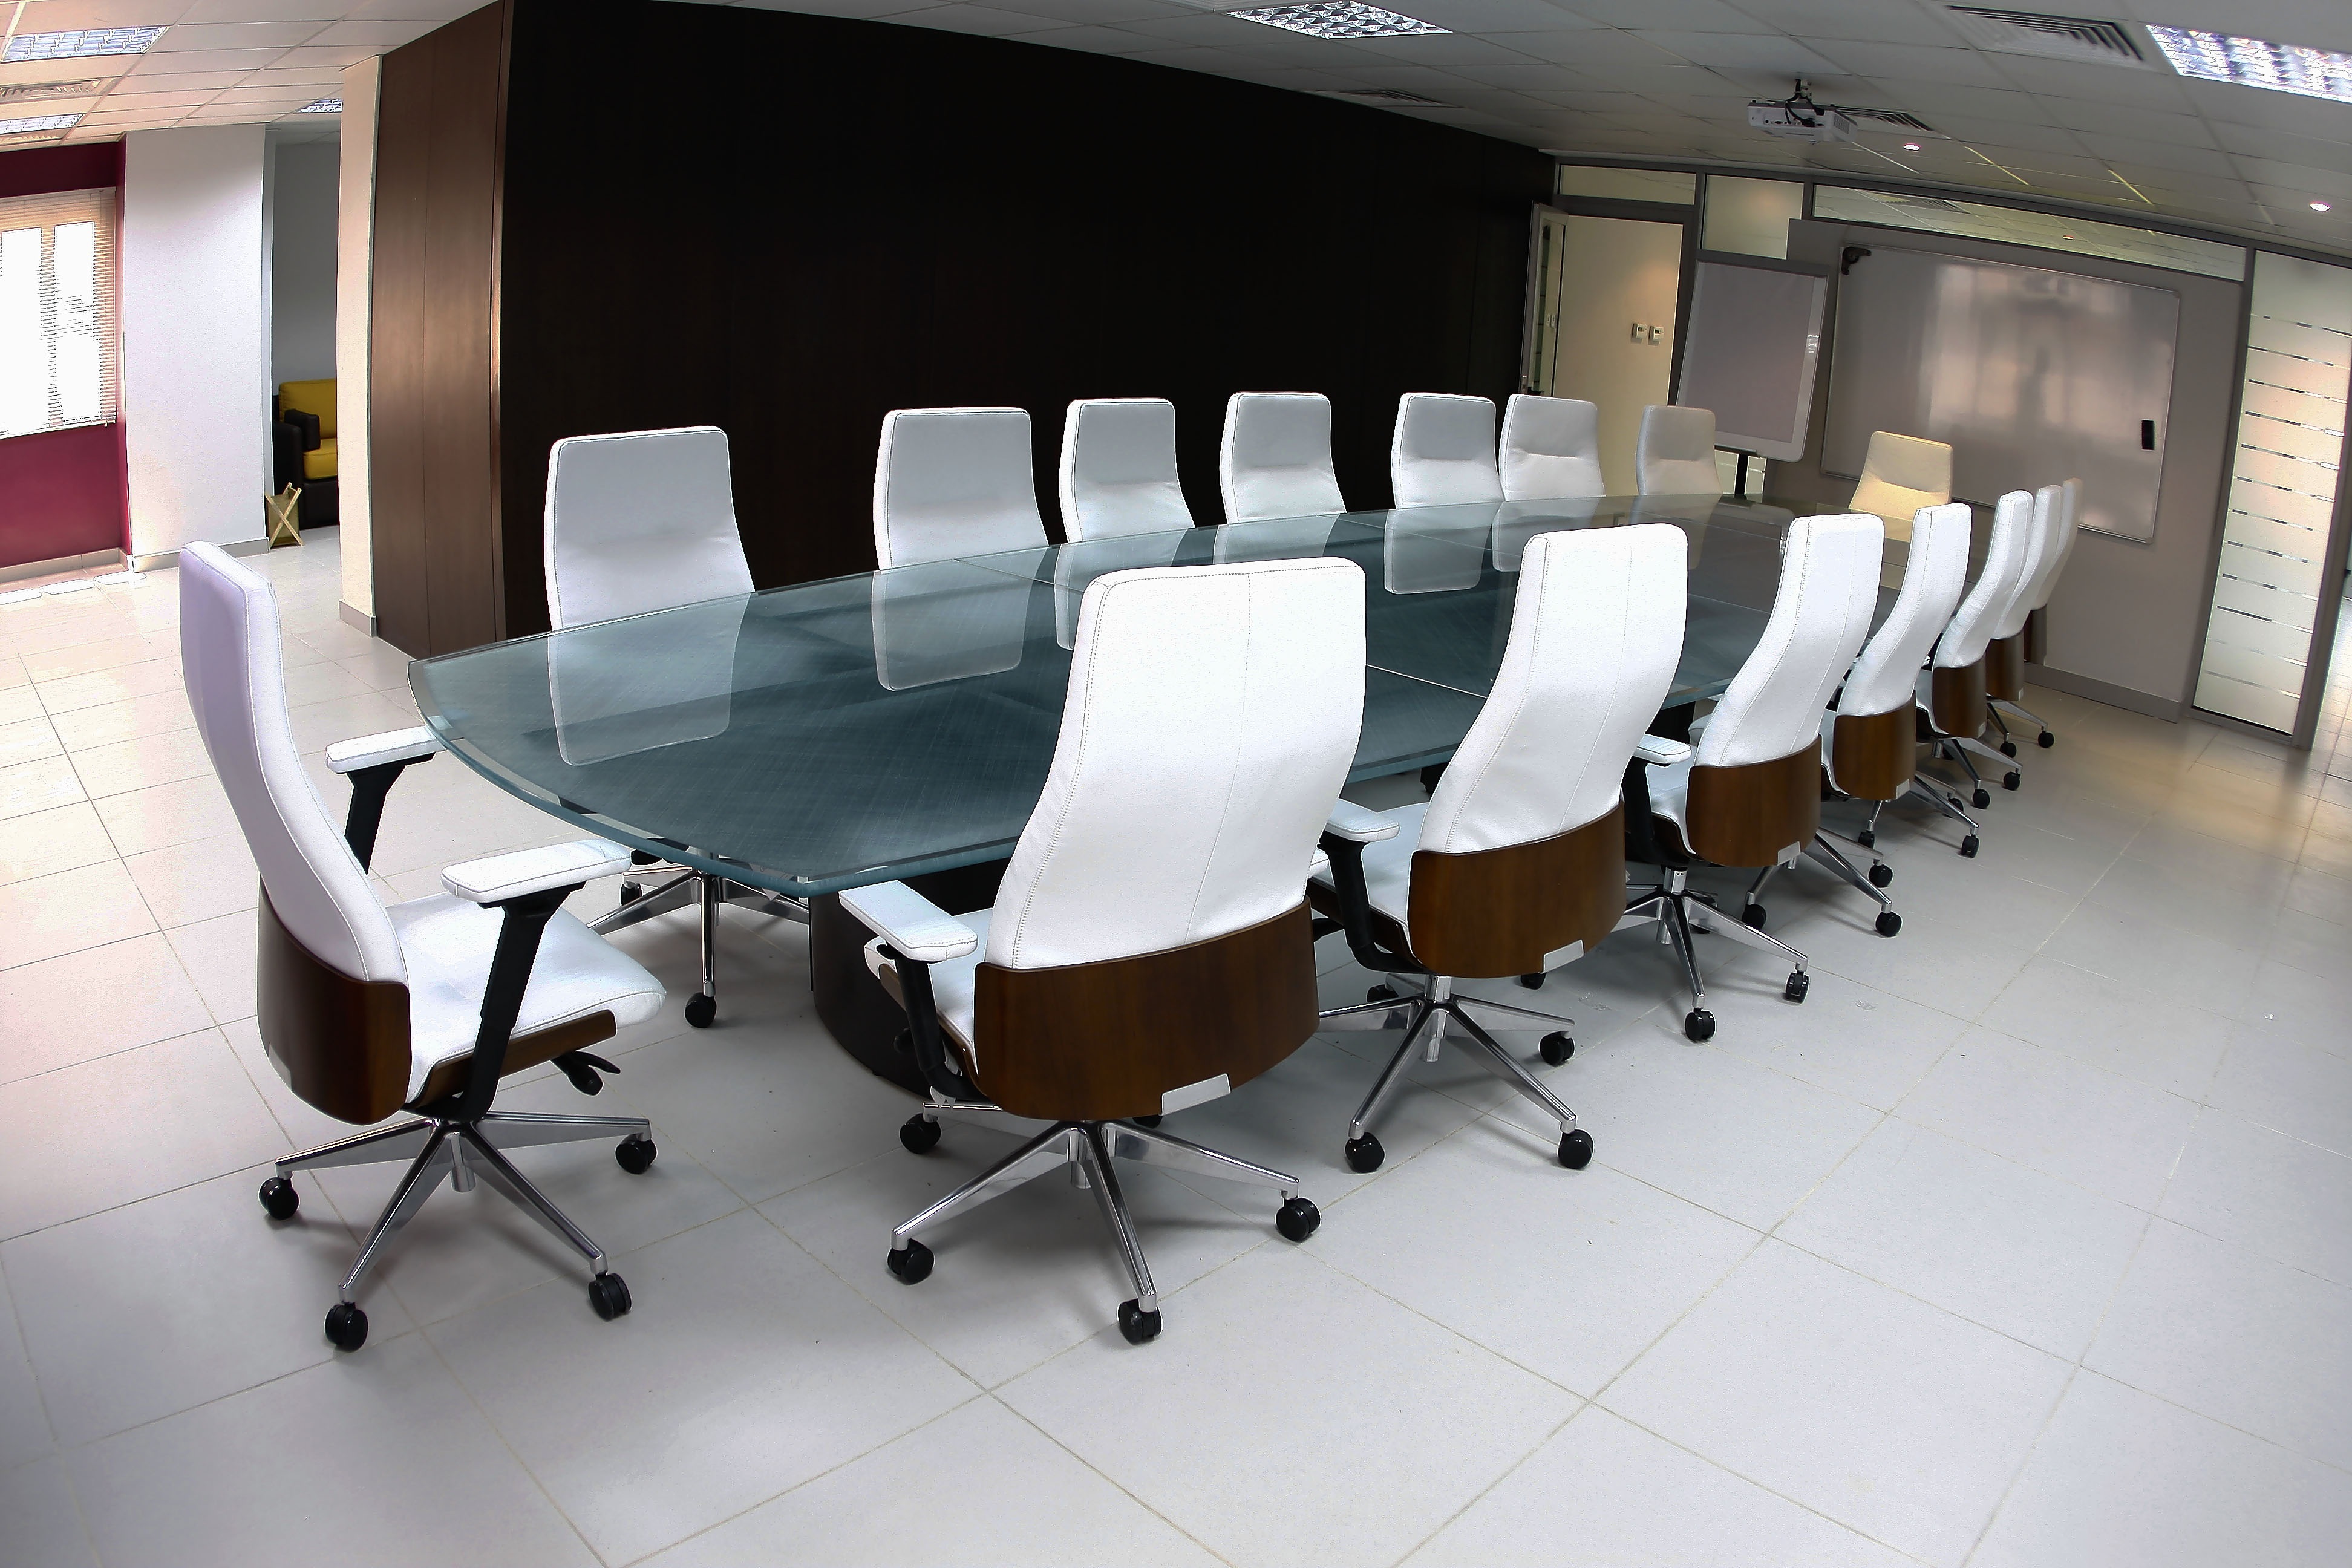
auditorium, office, property, furniture, room, classroom, interior design, commercial, noida, conference hall